Foreign Emergency Support Team

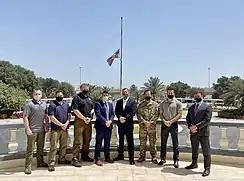
Members of the FEST at the U.S. Embassy, Doha, Qatar

In March 2021, members of the FEST participated in a five-day military crisis response exercise between Qatari and U.S. military forces in Doha, Qatar. Exercise Invincible Sentry 2021 (IS 21) is an annual U.S. Central Command training event, hosted this year by the government of Qatar. IS 21 included close coordination and training with the Qatar’s Ministry of Defense, the U.S. Embassy Doha, and other U.S. government entities.